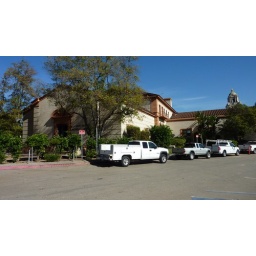
The now defunct main Post office in Beverly Hills. The building in the background is the tower of City Hall.